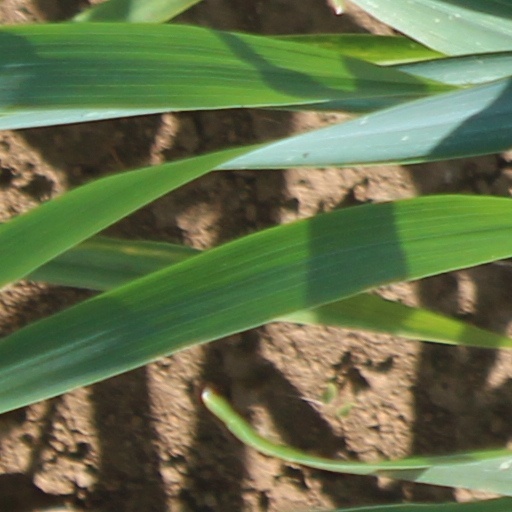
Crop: wheat